Question: Please indicate a possible affordance area of the chair that can be used for sitting on
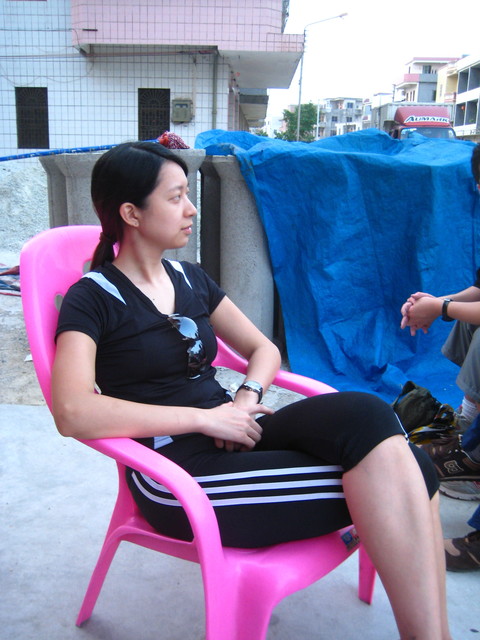
Answer: [118.567, 472.182, 391.661, 574.332]